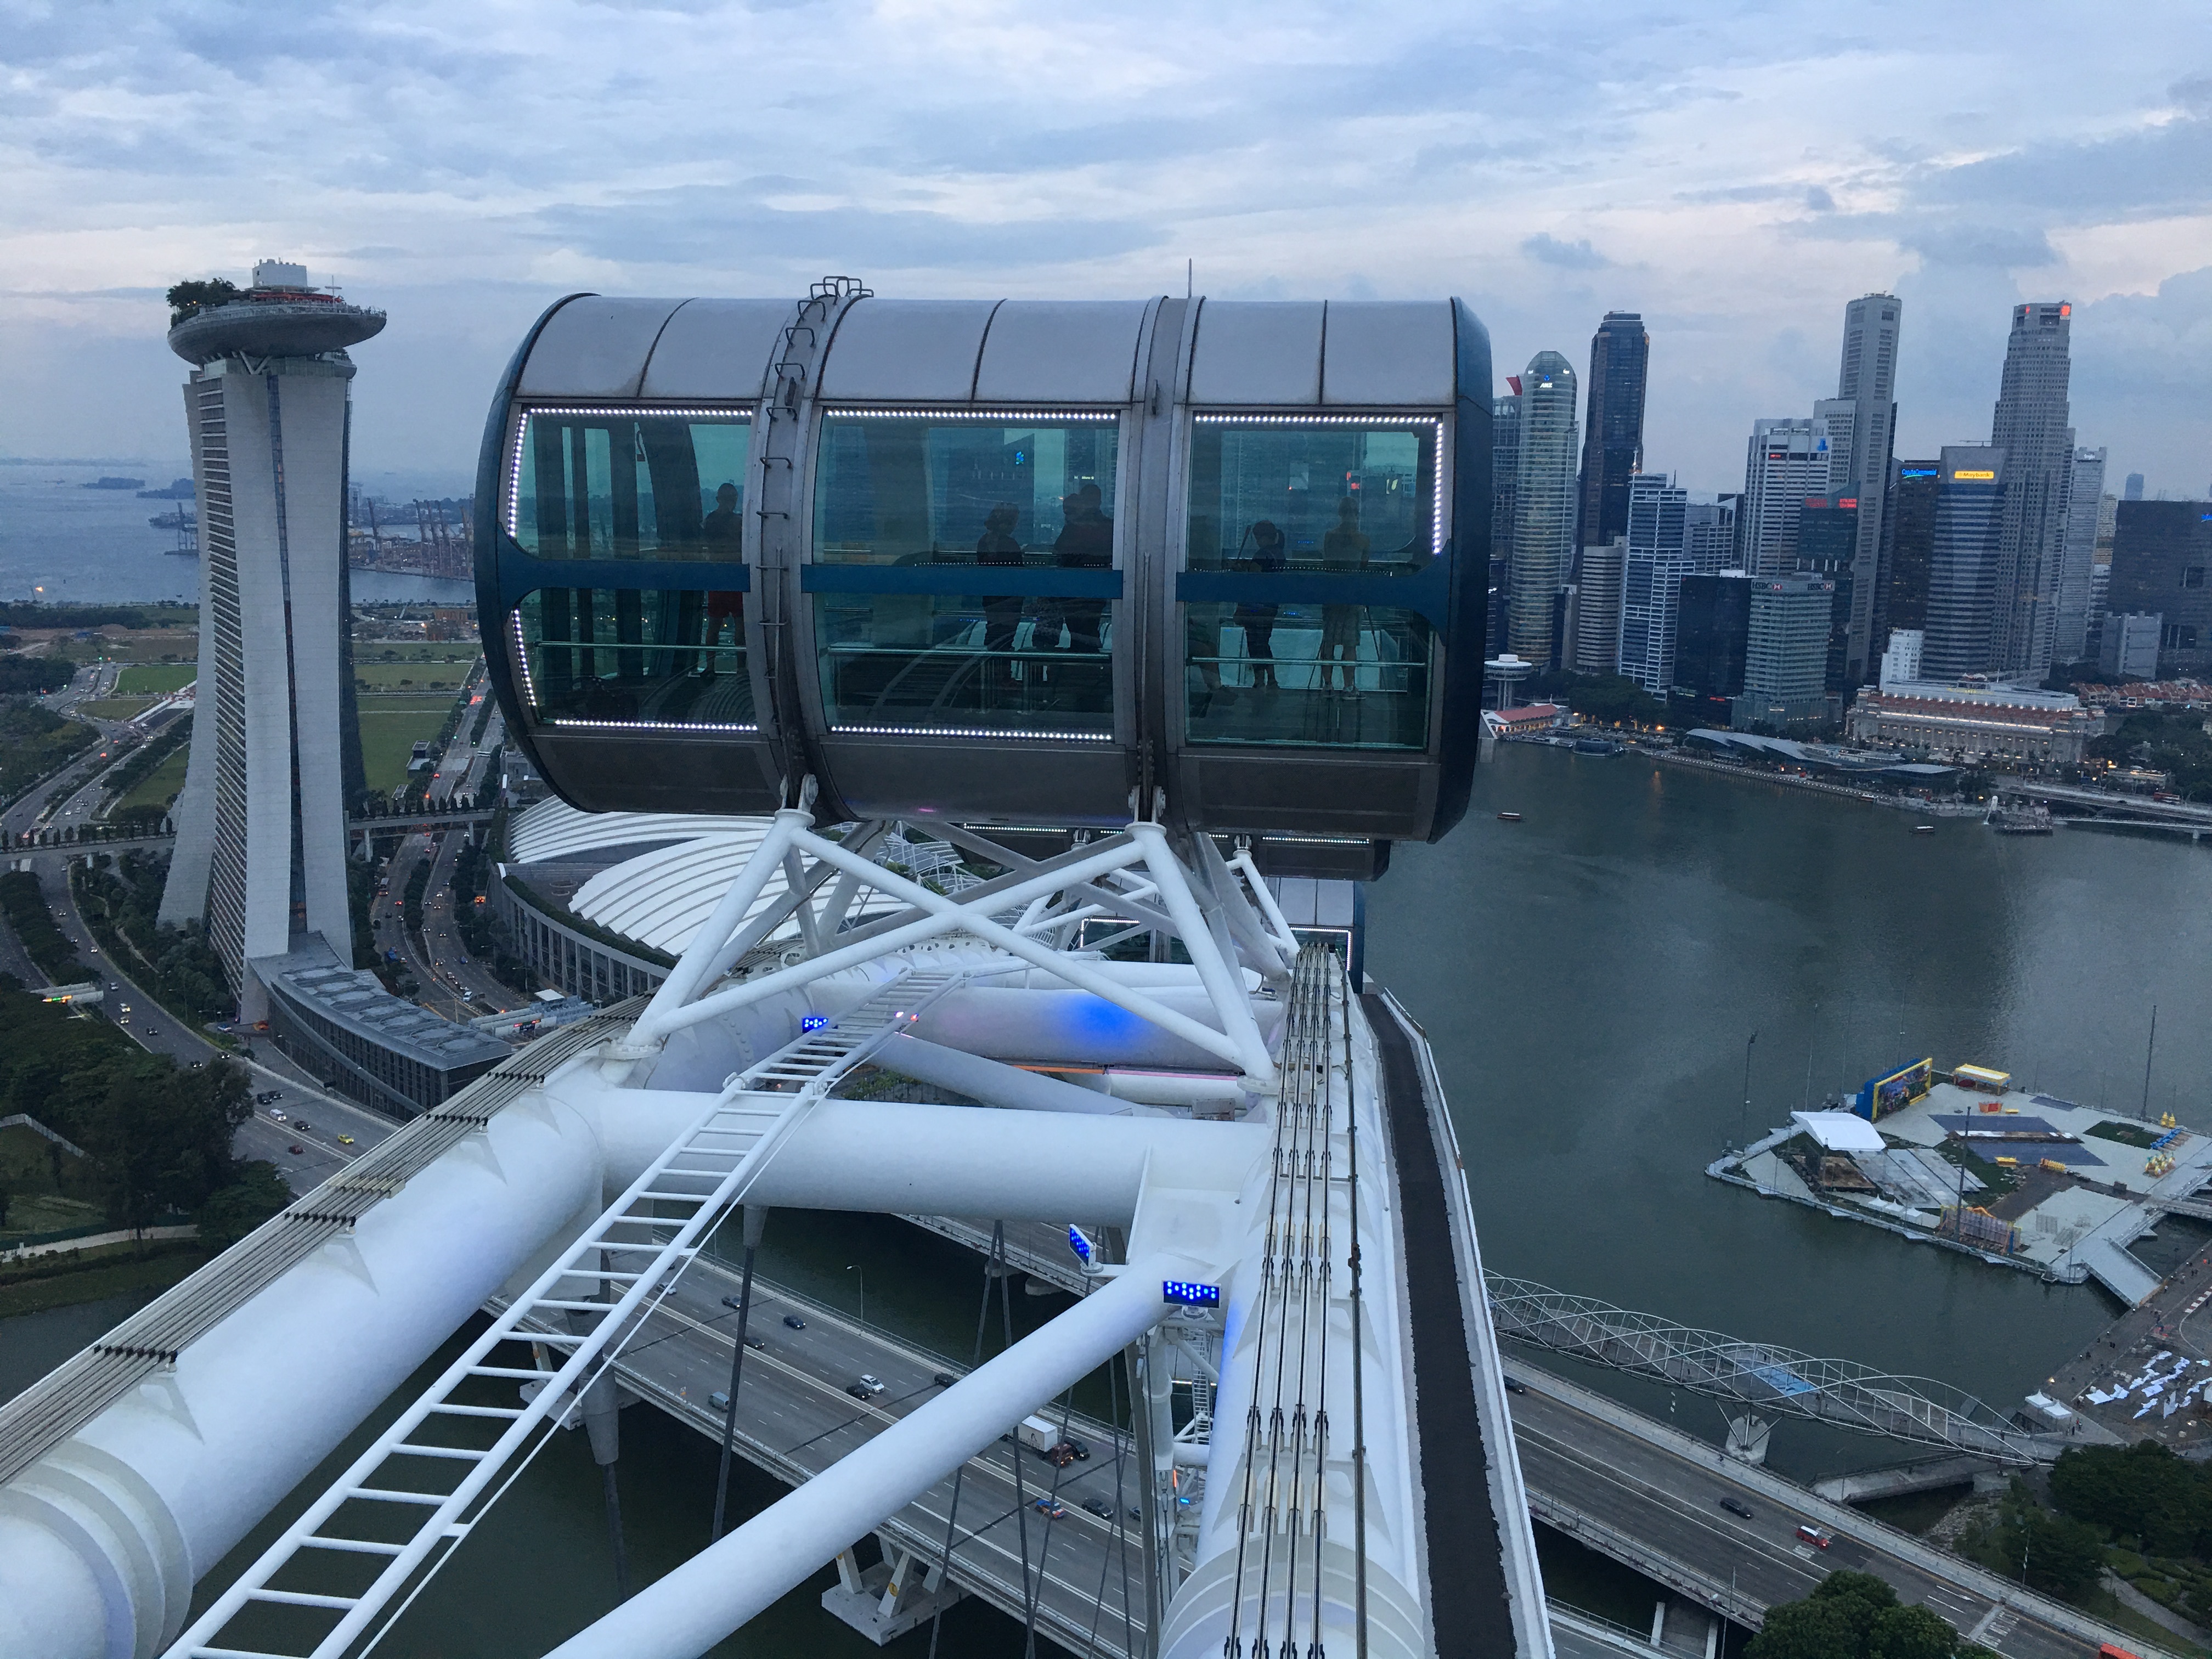
dock, bridge, skyline, skyscraper, cityscape, transport, vehicle, waterway, public transport, monorail, singapore, passenger, ferries wheel, singapore flyer